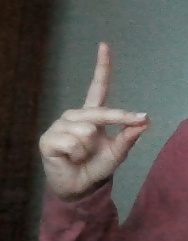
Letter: ta